Monuments in the Basilica of Santa Maria del Popolo

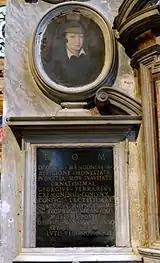
Monument of Olimpia Mangoni

The monument is a Renaissance wall tomb in the form of an aedicula. Irregular Corinthian pillars hold the architrave (decorated with little cherubs) and the triangular pediment with the figure of God, the father. The sarcophagus with the recumbent figure of the cardinal (gisant) is placed in the central niche. The sarcophagus rests on lion's paws and it is decorated with floral ornaments, grotesques and a satyr mask on the front. The deceased cardinal wears ecclesiastical robes with a mitre on his head. The lateral pillars are decorated with four allegorical statues in shell-headed niches: Caritas, Fides, Iustitia and Religio. The reliefs on the back wall of the central niche depict a slender Madonna flanked by two praying angels. The unusually high plinth is adorned with a Pietà scene in high relief flanked by two panels showing the symbols of Christ's Passion. The bases of the pillars are decorated with the cardinal's coats-of-arms and two panels with sphinxes, vases, masks and cornucopias.